Silentó

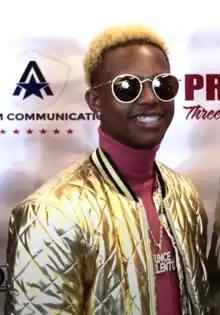
Silentó in 2018

Richard Lamar Hawk (born January 23, 1998), known professionally as Silentó, is an American rapper, singer and songwriter, and is a convicted felon. Raised in Atlanta, Georgia, Hawk is best known for his 2015 debut single "Watch Me (Whip/Nae Nae)", which peaked at number three on the US "Billboard" Hot 100 when he was 17 years old.